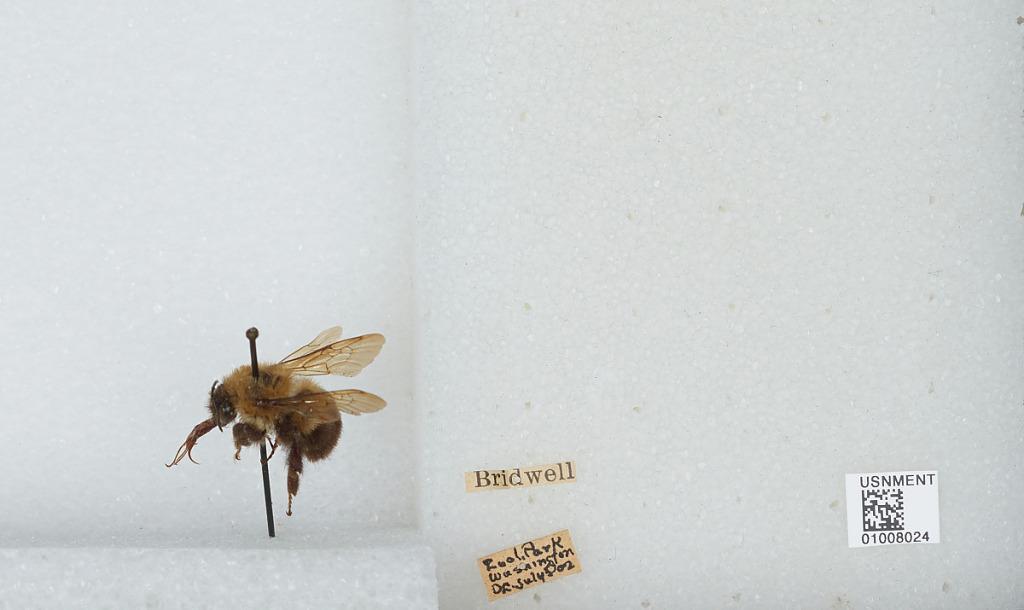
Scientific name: Bombus (Pyrobombus) bimaculatus Cresson
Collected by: Bridwell
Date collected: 1902-7-5
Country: United States
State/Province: District Of Columbia
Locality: Washington, Zoological Park
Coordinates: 38.9311, -77.0497